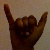
The image shows a hand gesture representing the letter 'Y' in Indian Sign Language.